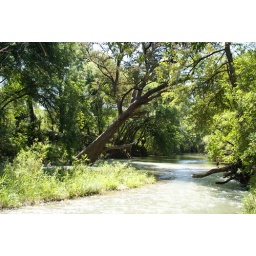
the small stature of the young boy against the might stature of the tree